Midtown Comics

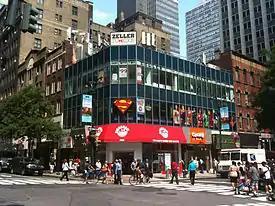
Grand Central store

Midtown Comics has developed a reputation for being the most media-friendly comic store in the United States. As Manhattan is the location of the Big Two of the American comic book publishing industry, Marvel Comics and DC Comics, and the setting for much of the former's stories, Midtown Comics Times Square and its staff have been utilized for local news reporting relating to comic books and popular culture. Midtown Comics co-owner Gerry Gladston, who as of 2019, functions as the company's chief marketing officer, has often been interviewed for comment on such stories, including a 2006 story on vintage comics selling for large amounts of money at auction, a 2009 story on the return of Captain America after Marvel Comics had killed him off two years prior, and a 2014 Marvel storyline that introduced a female Thor. Midtown's staff were also consulted by major media outlets in 2009 regarding the appearance of President Barack Obama in an issue of "Spider-Man", and again later that year regarding the anticipation of the release of the film "Avatar". The media also rely on Midtown as a source for reaction to industry news and events. "Publishers Weekly" relies on them for their annual survey about the state of the comics and graphic novel marketplace and for their coverage of Free Comic Book Day, while CBR.com quoted Gladston for reaction to Axel Alonso's 2011 promotion to editor-in-chief of Marvel Comics. Gladston was consulted by multiple publications on the effects on new readership of DC Comics' 2011 relaunch, The New 52, for which Midtown Comics held a midnight signing on August 31, 2011.